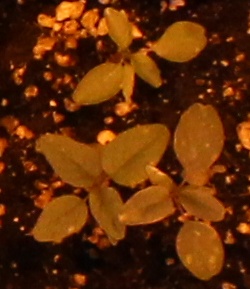
Label: Palmer Amaranth